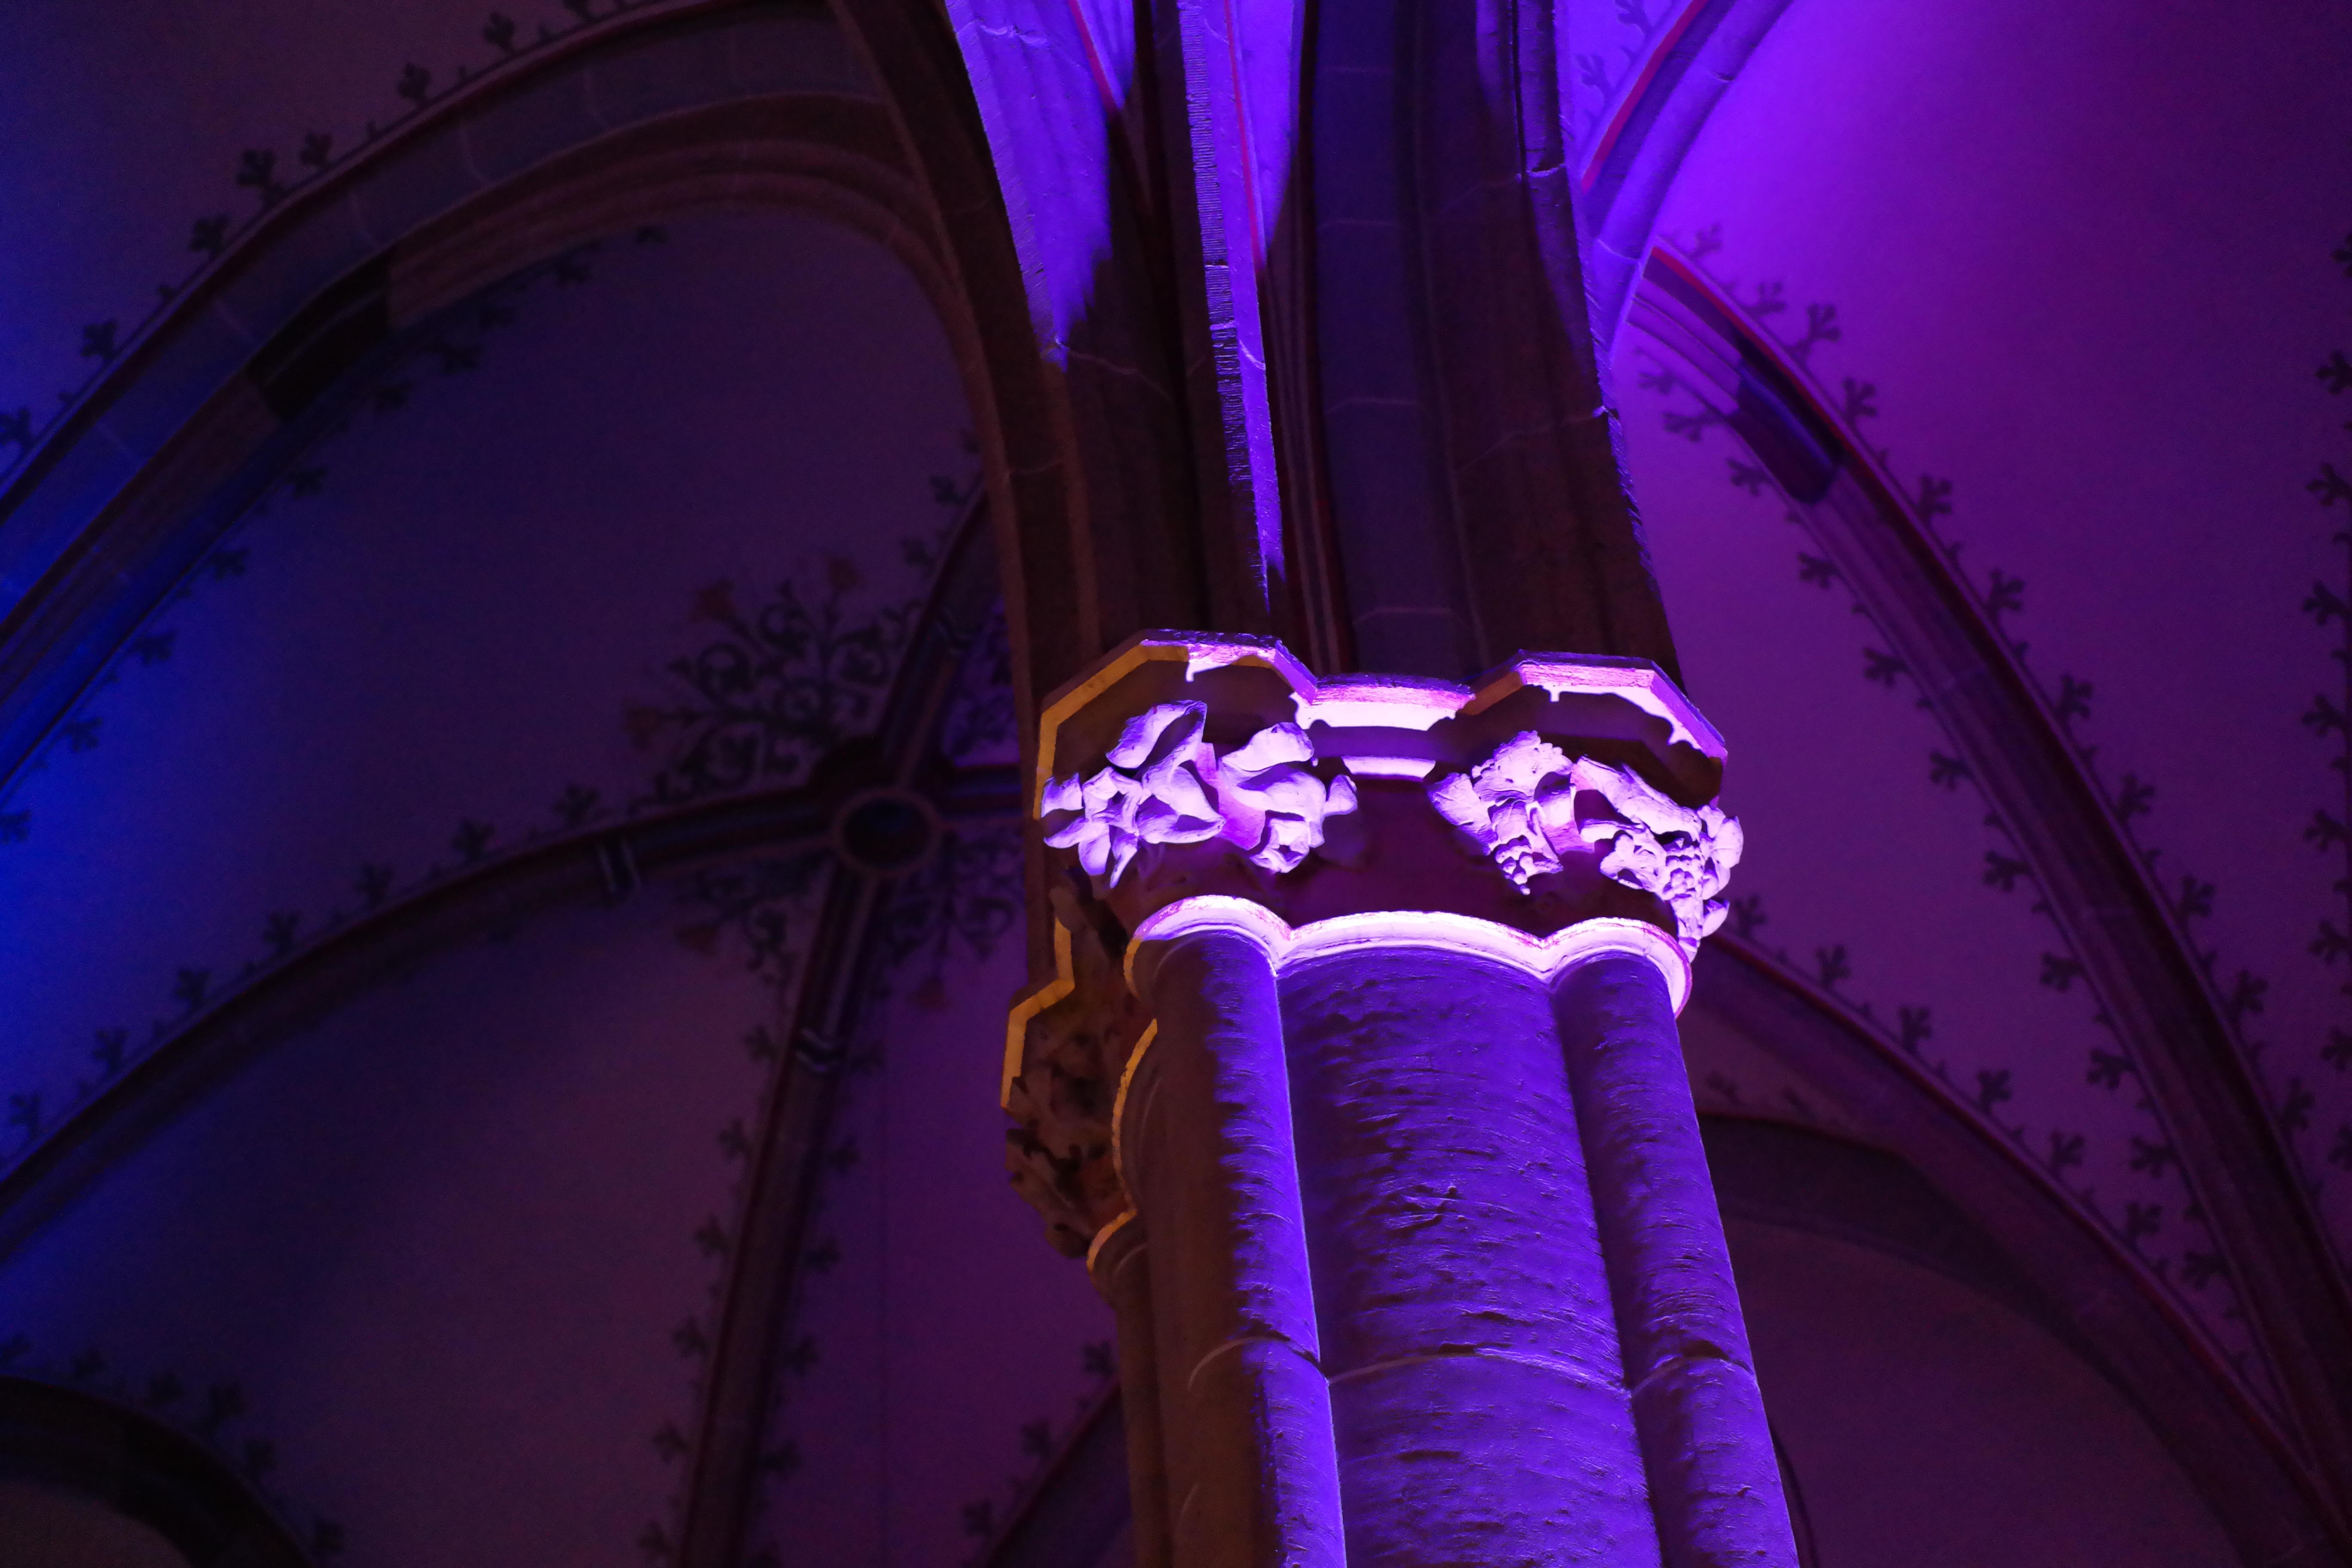
light, night, purple, line, pillar, color, darkness, church, blanket, symmetry, vault, ornaments, screenshot, ambience, light effect, atmosphere of earth, computer wallpaper